Hankai Tramway

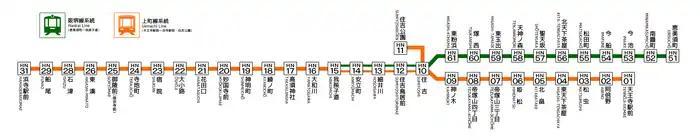
Hankai Tramway network map

The lines use standard gauge tracks and are electrified at 600 Volts via catenary.